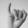
ASL letter: I